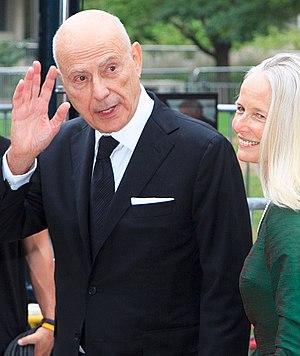
Little Miss Sunshine est un film américain réalisé par Jonathan Dayton et Valerie Faris, sorti en 2006.
Alan Arkin est un acteur, réalisateur, scénariste, producteur de cinéma et auteur-compositeur américain, né le 26 mars 1934 à Brooklyn.